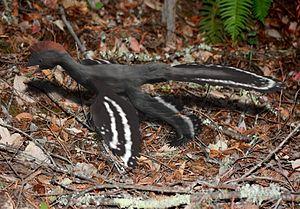
Les Pennaraptora forment un clade d'animaux, créé par C. Foth en 2014, et défini comme le dernier ancêtre commun des dinosaures théropodes maniraptoriens Oviraptor philoceratops et Deinonychus antirrhopus, et du moineau domestique Passer domesticus, et de tous ses descendants.
Anchiornis est un genre éteint de petits dinosaures à plumes, des paraviens du clade des Avialae, donc, comme son nom l’indique, un « presque oiseau ». Le genre est rattaché à la famille des anchiornithidés créée en 2017 par Christian Foth et Oliver Rauhut.
La formation de Tiaojishan est une formation géologique du Jurassique moyen et supérieur, présente dans les provinces de Hebei, du Liaoning et de Mongolie-Intérieure, en République populaire de Chine. Cette formation est constituée de roches pyroclastiques, intercalées de roches volcaniques basiques et de roches sédimentaires détritiques. Elle est réputée pour la diversité et la qualité de ses fossiles, dont des vertébrés, découverts surtout depuis le début du XXIᵉ siècle.